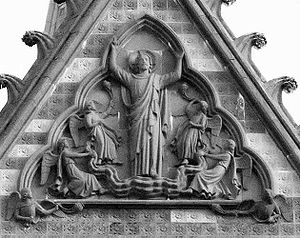
Gavl (bygningsdel)
Gavl på Nidarosdomen i Trondhjem, Norge
En gavl er enden af huset, dvs. den del af facaden, der udgør bredden af huset.